The Craft (film)

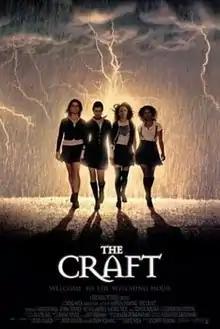
Theatrical release poster

The Craft is a 1996 American teen supernatural horror film directed by Andrew Fleming from a screenplay by Peter Filardi and Fleming and a story by Filardi. The film stars Robin Tunney, Fairuza Balk, Neve Campbell, and Rachel True as four outcast teenage girls at a Los Angeles parochial high school who pursue witchcraft for their own gain and experience negative repercussions.